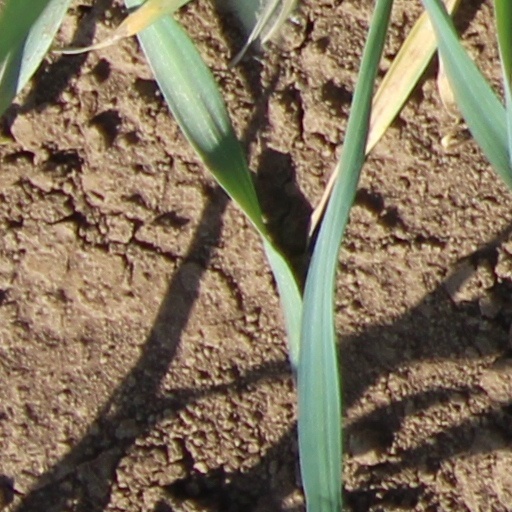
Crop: wheat